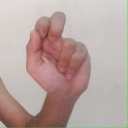
अक्षर: ढ